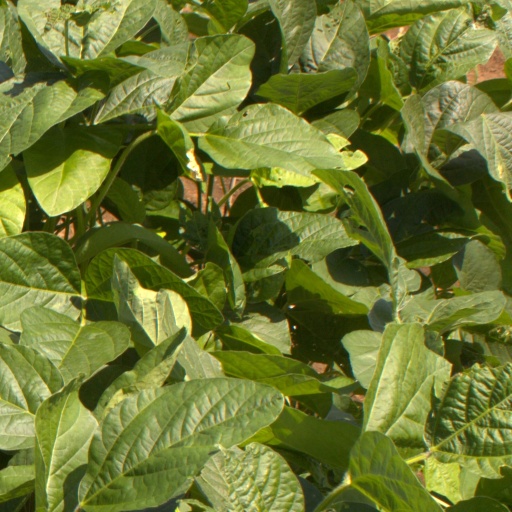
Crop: soybean